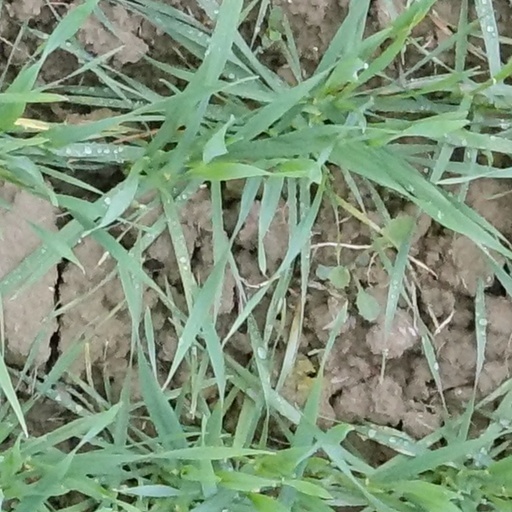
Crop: wheat